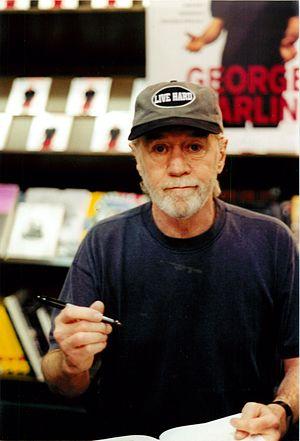
George Carlin, né le 12 mai 1937 à New York et mort le 22 juin 2008 à Santa Monica, est un humoriste, acteur et scénariste américain.